Moorish architecture

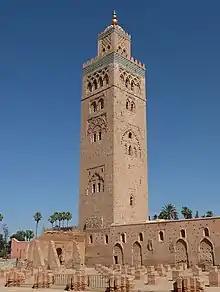

In present-day Spain, the oldest surviving "muqarnas" fragments were found in a palace built by Muhammad Ibn Mardanish, the independent ruler of Murcia (1147–1172). The remains of the palace, known as "al-Qasr al-Seghir" (or "Alcázar Seguir" in Spanish) are part of the present-day Monastery of Santa Clara in Murcia. The muqarnas fragments are painted with images of musicians and other figures. Ibn Mardanish also constructed what is now known as the Castillejo de Monteagudo, a hilltop castle and fortified palace outside the city that is one of the best-preserved examples of Almoravid-era architecture in the Iberian Peninsula. It has a rectangular plan and contained a large riad garden courtyard with symmetrical reception halls facing each other across the long axis of the garden.